Lee A. Feinstein

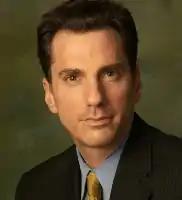
Lee Feinstein

Lee Andrew Feinstein (born 1959) is an American policy-scholar, and former diplomat and senior official at the US Departments of State and Defense. Feinstein held senior positions on leading Democratic presidential campaigns in 2008. He served as the United States Ambassador to Poland from 2009 to 2012, appointed by President Obama and unanimously confirmed by the US Senate. Feinstein was the inaugural dean at Indiana University's Lee H. Hamilton and Richard G. Lugar School of Global and International Studies. His nonpartisan scholarship has been recognized by leading Republicans and Democrats.